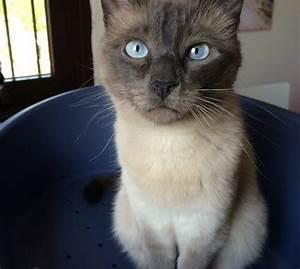
cat